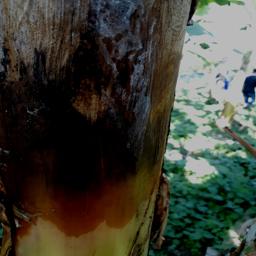
Label: PSEUDOSTEM WEEVIL